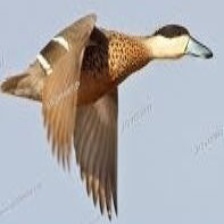
Species: PUNA TEAL
Scientific name: ANAS PUNA
ImageNet parent category: drake